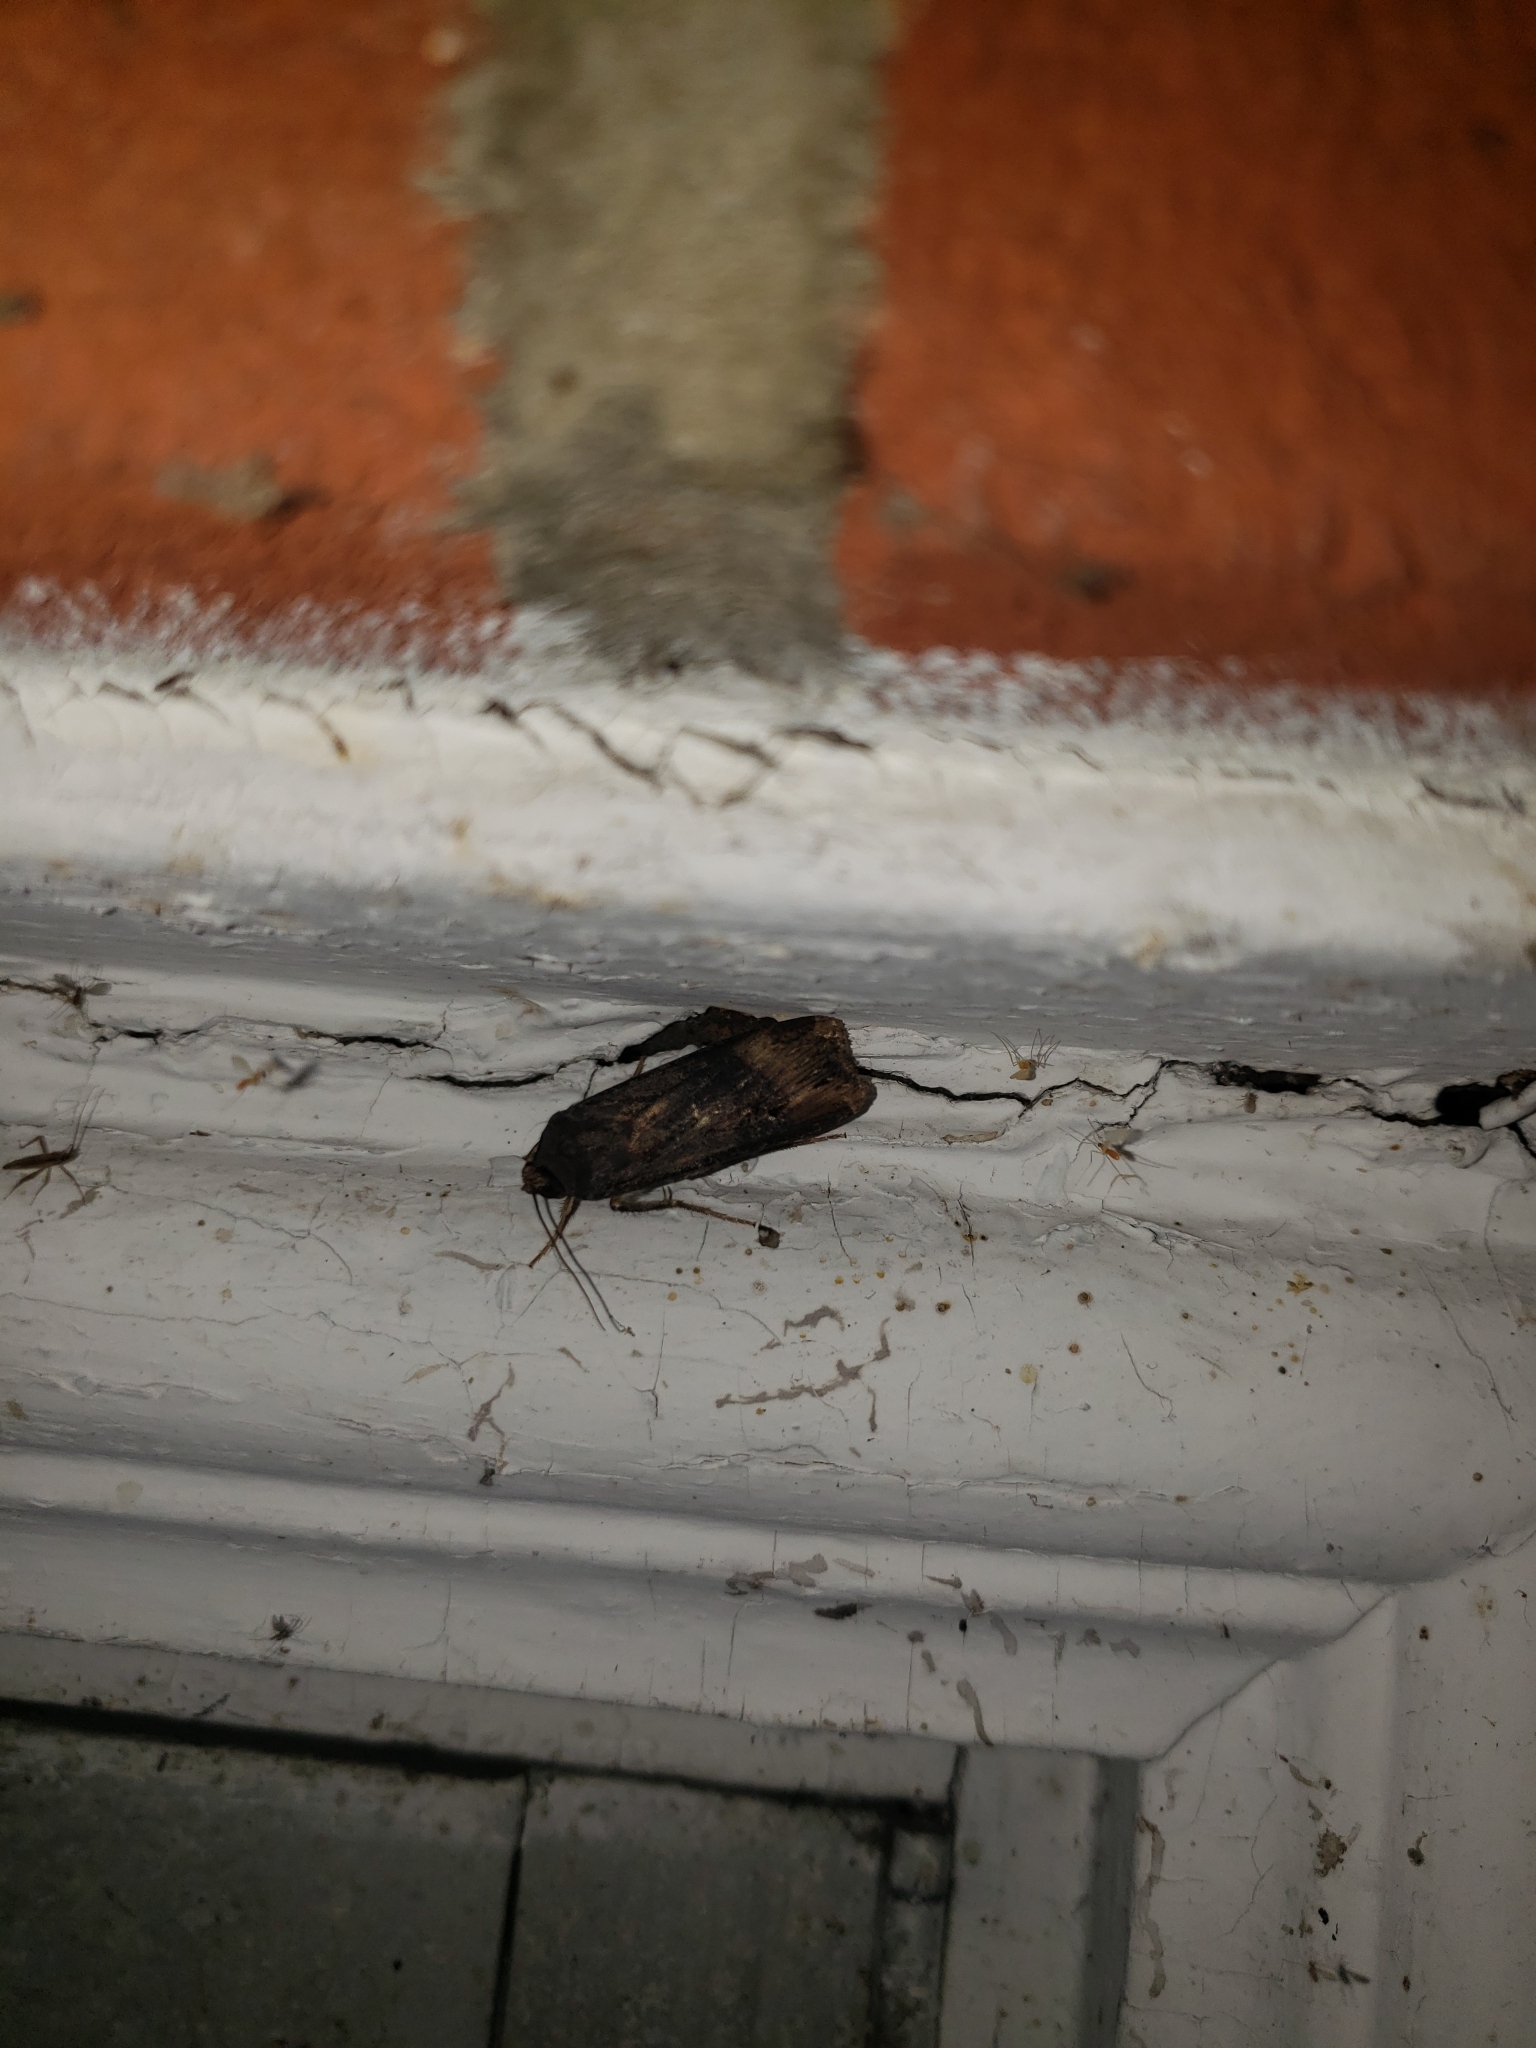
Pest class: cutworms